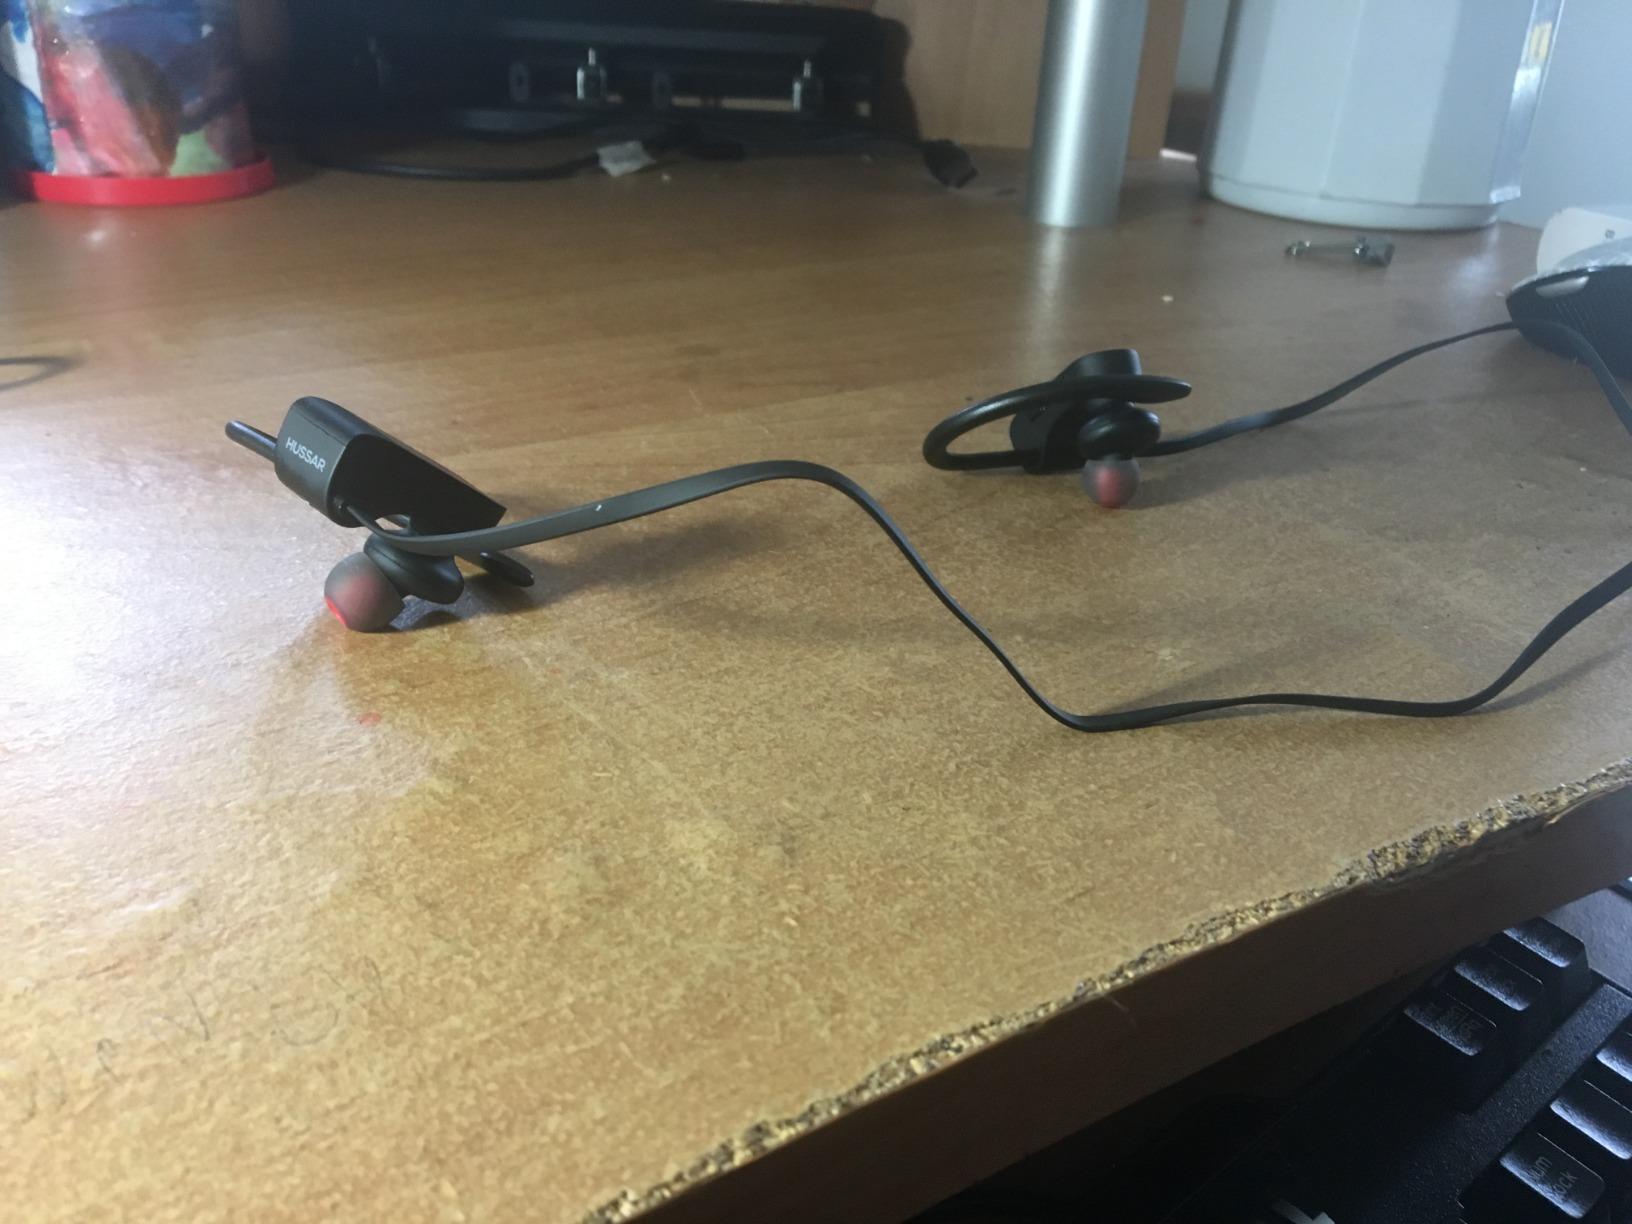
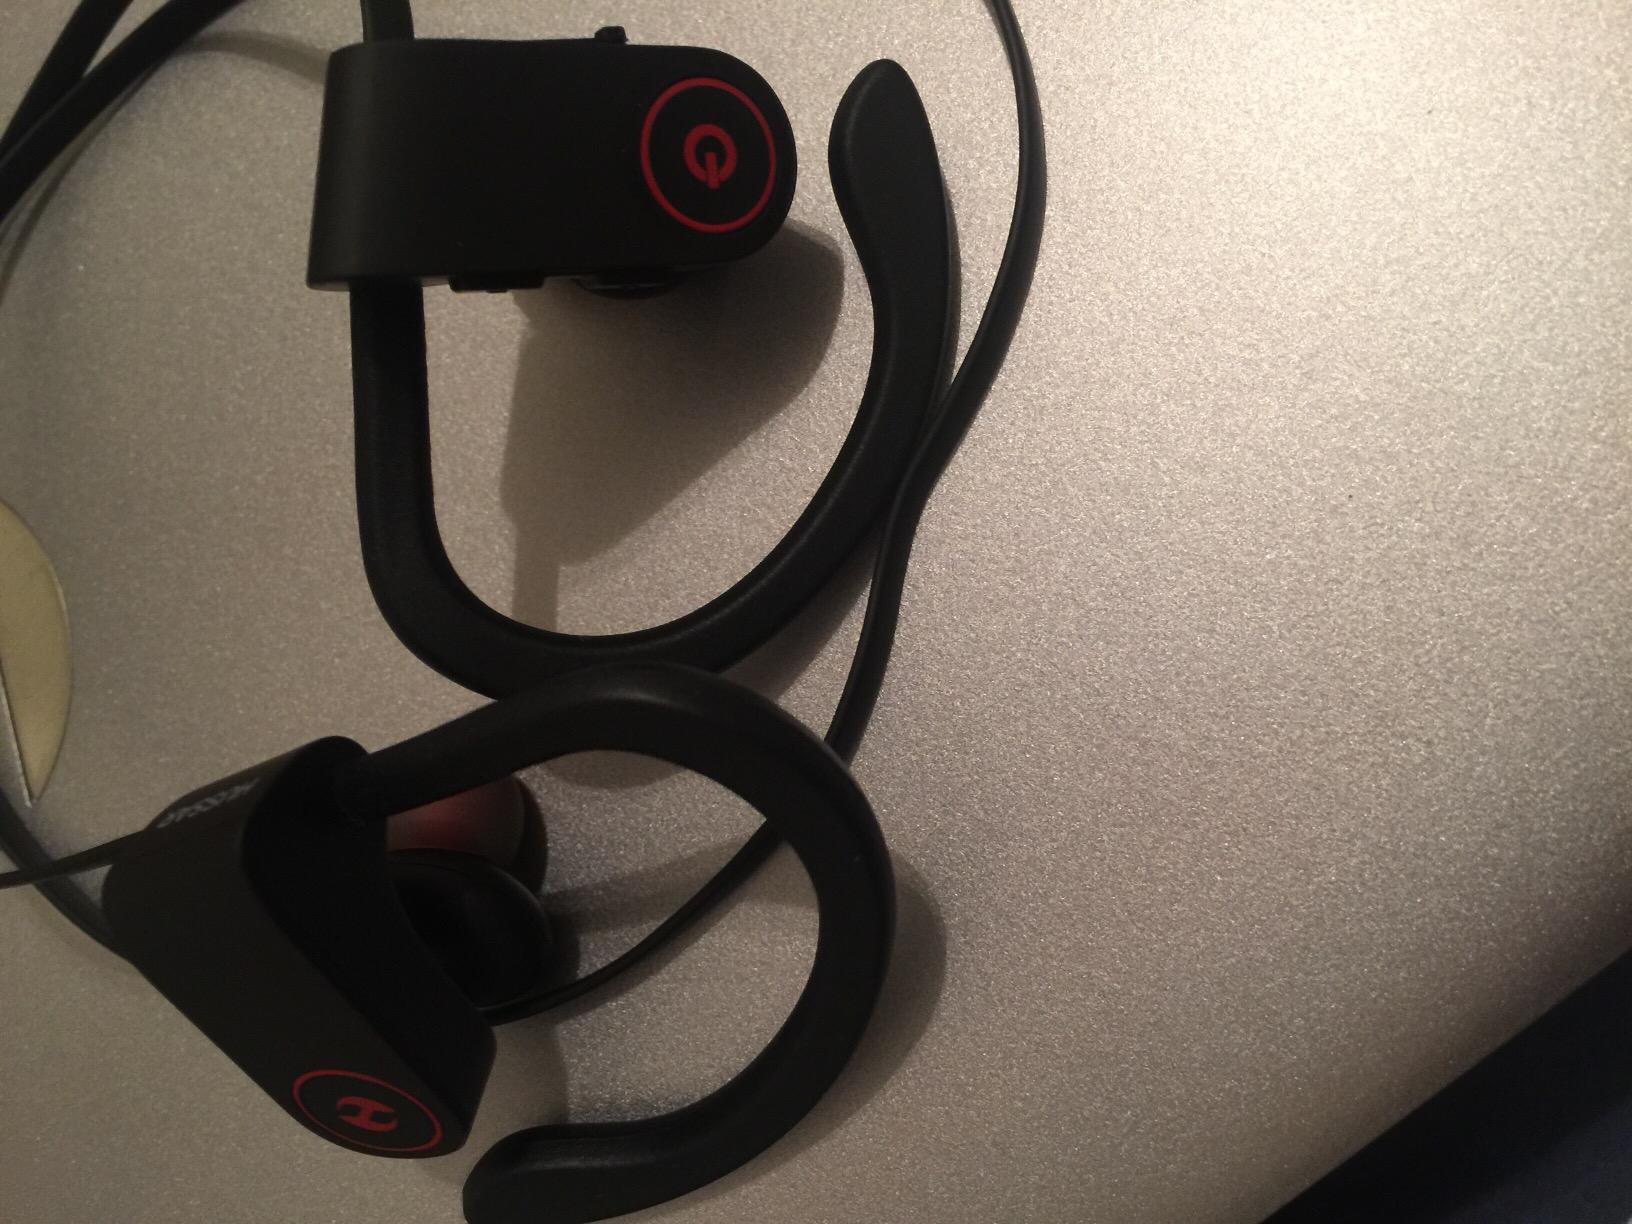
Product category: headphones
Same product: yes